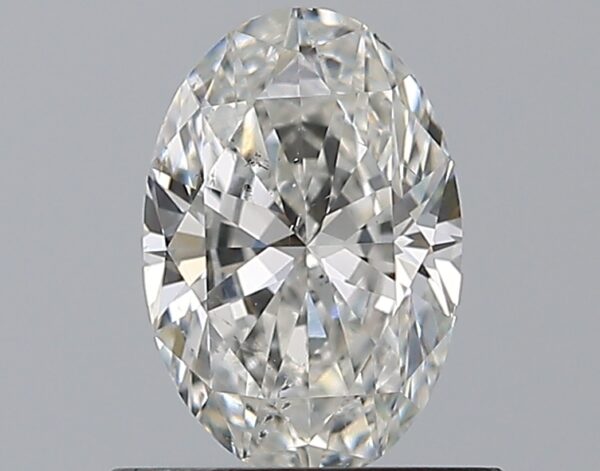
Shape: oval
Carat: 0.7
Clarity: SI1
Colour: G
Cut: EX
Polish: EX
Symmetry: VG
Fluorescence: N
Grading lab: GIA
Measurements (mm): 7.16 x 4.8 x 2.97